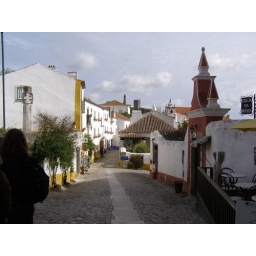
street of Obidos, see castle tower in far distance